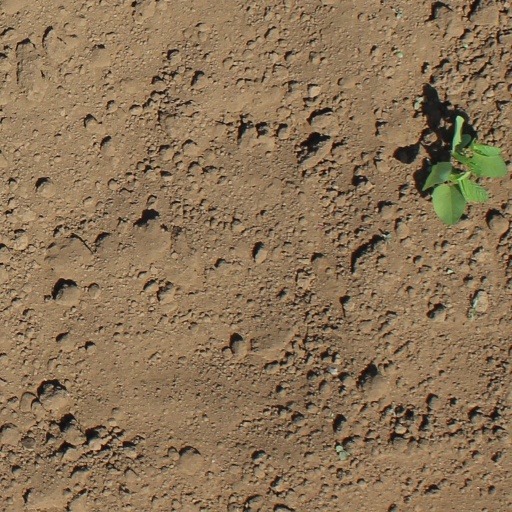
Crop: soybean